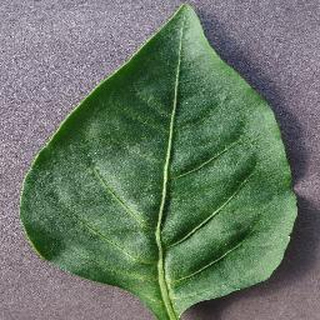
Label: healthy_bell_pepper